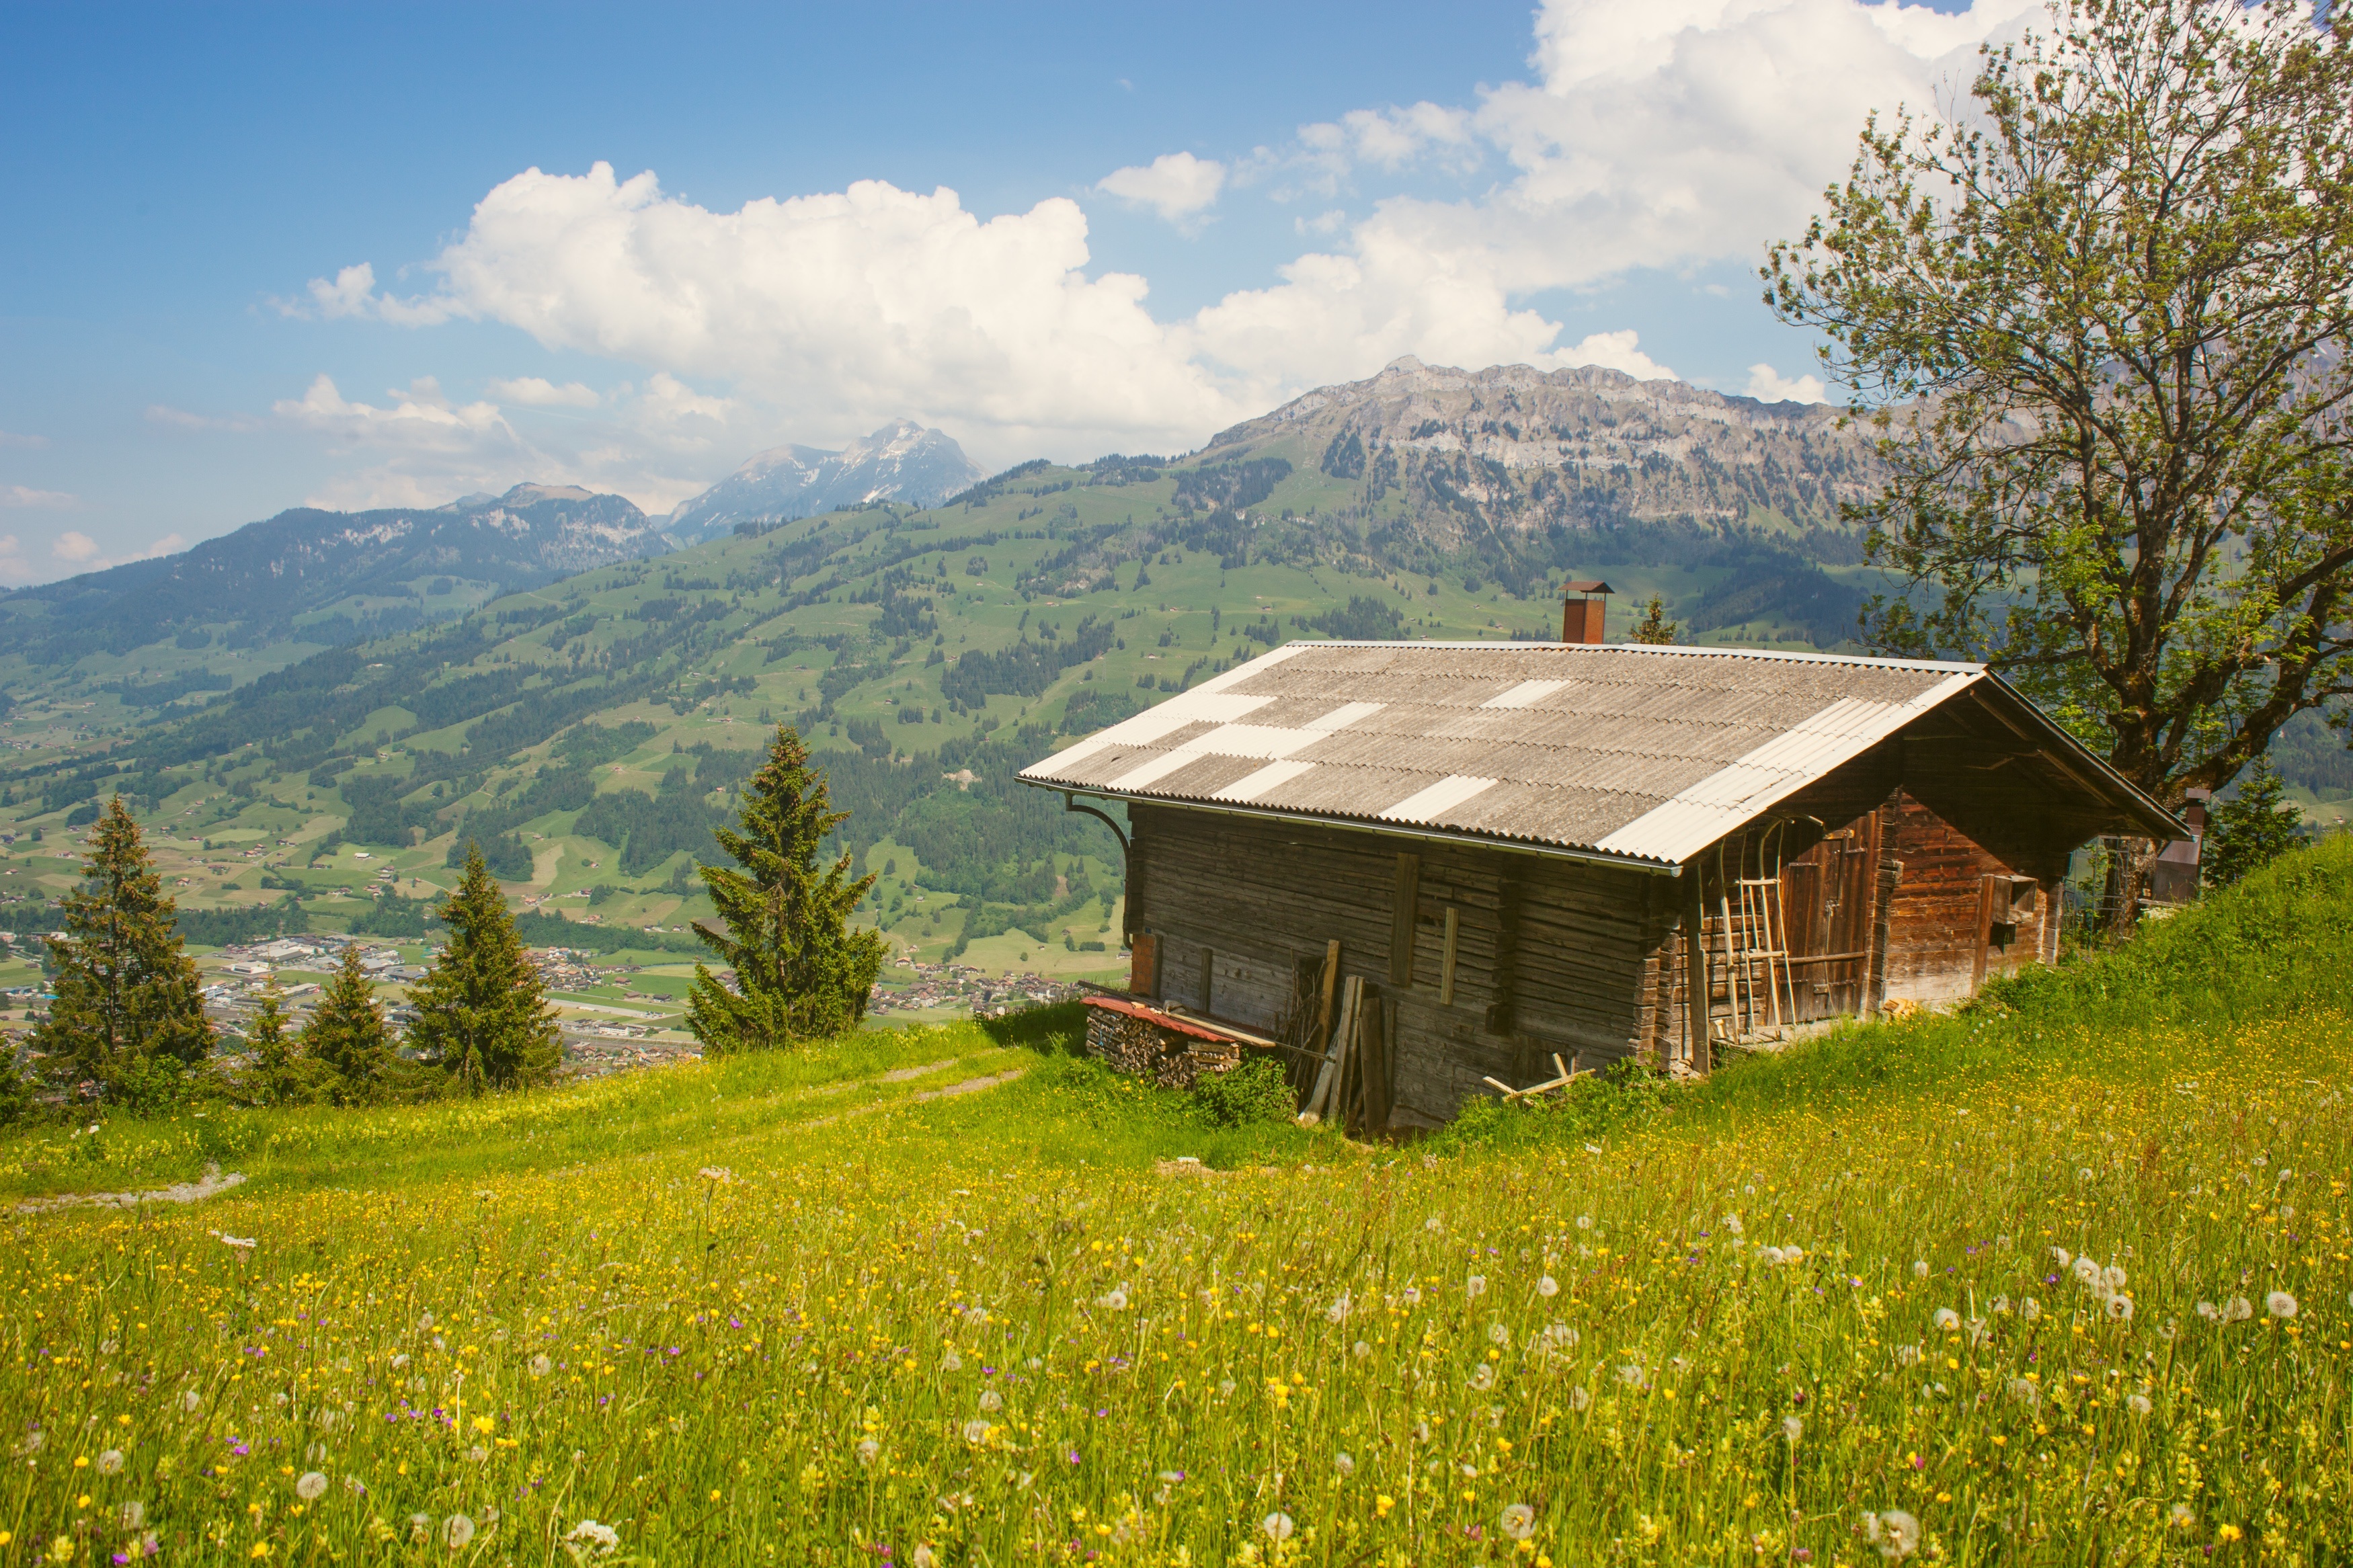
landscape, nature, mountain, field, farm, meadow, prairie, countryside, house, building, barn, home, valley, mountain range, rustic, hut, village, shack, remote, rural, cabin, cottage, pasture, agriculture, shelter, alps, grassland, wooden, plateau, rural area, mountainous landforms